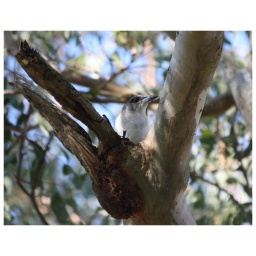
a bird in a tree